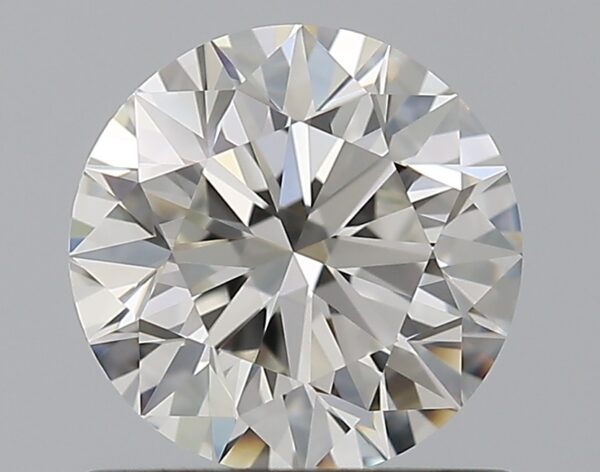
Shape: round
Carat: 0.9
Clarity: VVS1
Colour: H
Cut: EX
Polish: EX
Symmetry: EX
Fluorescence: N
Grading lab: GIA
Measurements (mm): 6.12 x 6.17 x 3.85